Tallinn Legends

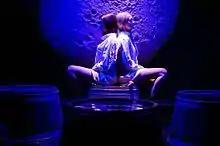
Tallinn Legends sets and actors

Tallinn Legends is located at Kullassepa St. No 7, next to the oldest town hall building in Tallinn, Estonia. It occupies 600 square meters of underground space featuring 9 separate rooms with 360° themed sets and 7 actors. The museum also organizes free street shows with some of the most popular sets. Visitors are invited to enter in pre-formed groups of 15 or more with carrying capacity of more than 540 people per day. Tallinn Legends is open every day from 11 am till 20 pm and is available in the English, Estonian, Russian and Finnish languages.